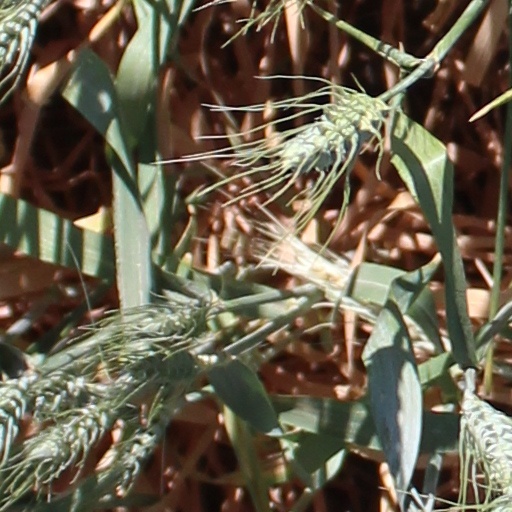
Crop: wheat